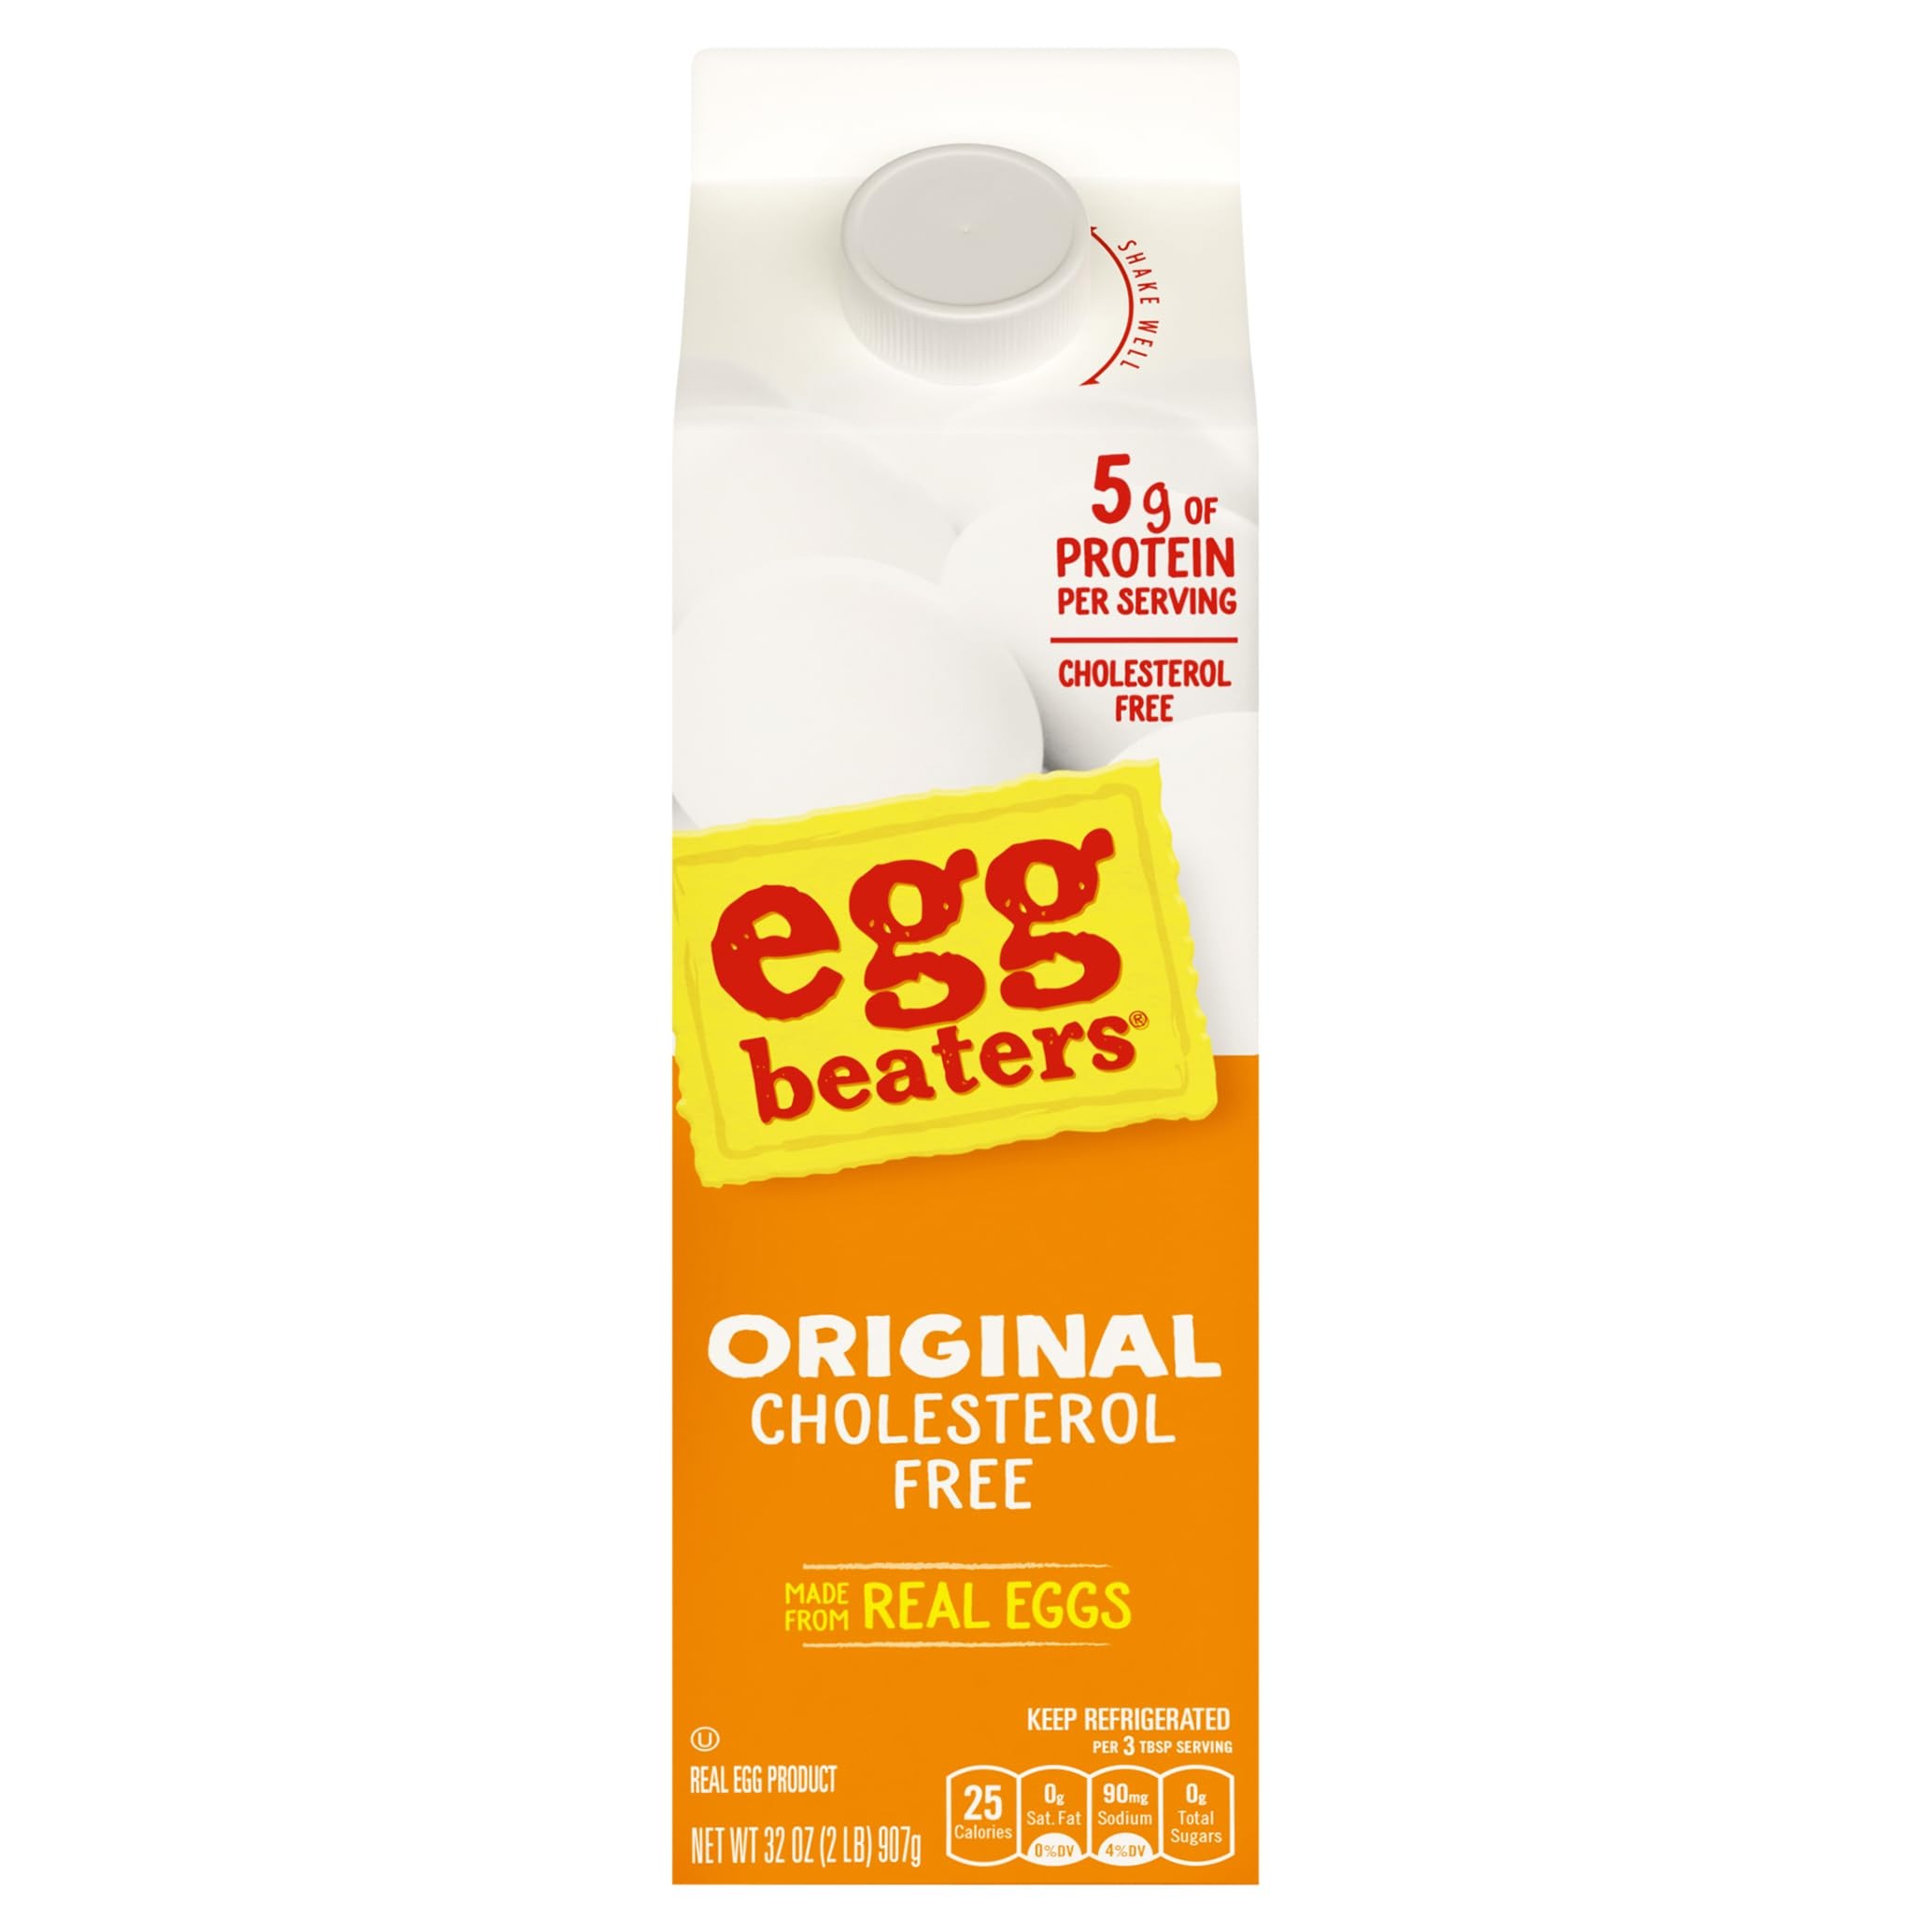
Item Name: Bob Evans, Egg Beaters Real Egg Product Original, 32 Ounce
Product Description: Whole Eggs
Value: 32.0
Unit: Ounce

Price: 6.64